Du Pont family

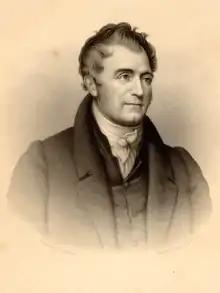
Éleuthère Irénée du Pont, founder of the du Pont business dynasty.

Pierre Samuel du Pont de Nemours was the son of a Parisian watchmaker and a member of a Burgundian Huguenot family. On his mother's side, he was a descendant of a minor noble family. In 1800, he and his sons, Victor Marie du Pont and Éleuthère Irénée du Pont, migrated from France to the United States. He used the resources of their Huguenot heritage to found one of the most prominent of American families, and one of its most successful corporations, E. I. du Pont de Nemours and Company, initially established by Éleuthère Irénée as a gunpowder manufacturer.